2005 FA Community Shield

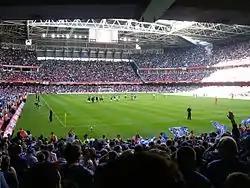
Action during the match

The stadium observed a period of silence in memory of the victims of the July bombings in London, and a mark of respect to Arsenal fan Anthony Walker, killed on Merseyside the previous week. Arsenal in their away strip of yellow kicked off the match; they won a corner after four minutes, but their threat was averted by Chelsea. In the eighth minute Del Horno hit a long pass to the edge of Arsenal's right area. Drogba controlled the ball with his chest and went beyond his marker Philippe Senderos. He shot the ball past goalkeeper Jens Lehmann in the Arsenal goal to give Chelsea a 1–0 lead. Arsenal began to dominate proceedings, but struggled to make use of their advantage. A slip by Senderos in the 20th minute invited Robben to make a run down the right side of the pitch, but the chance for Chelsea was brief as Senderos won the ball back. Four minutes later Fàbregas and Claude Makélélé were each shown a yellow card for clashing with one another. Arsenal in the 36th minute fashioned their best chance of the game through Kolo Touré, whose shot forced goalkeeper Petr Čech to save acrobatically. Six minutes before the interval Drogba was ruled offside, but continued to run in the direction of Arsenal's goal. He went down on a challenge from Lauren and proceeded to roll around Arsenal's penalty area once Lehmann got involved – the "farce" was brought to a close after words from the referee.